Shona Kinloch

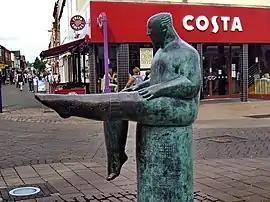
"The Sock" by Shona Kinloch, Market Square, Loughborough

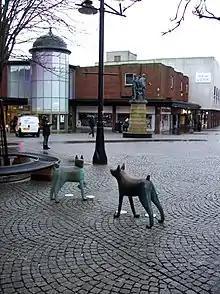
"Twa Dogs" by Shona Kinloch, Kilmarnock Town Centre

Kinloch received a Bachelor of Arts with honours in Fine Art (Sculpture) from the Glasgow School of Art in 1984, followed by Post Graduate Study (Sculpture) in 1985. In 1986, the Glasgow School of Art sponsored Kinloch to travel for three months in the Middle East. Her husband Gary Anderson is also an artist who graduated from the Glasgow School of Art in 1984.